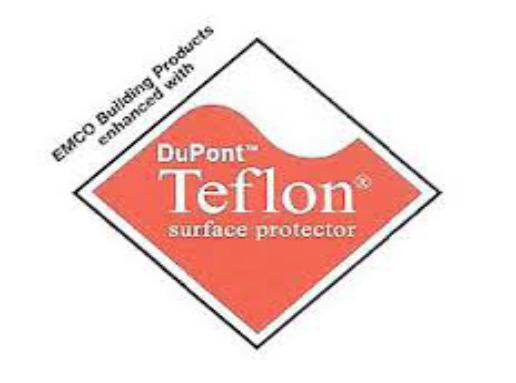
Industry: Necessities